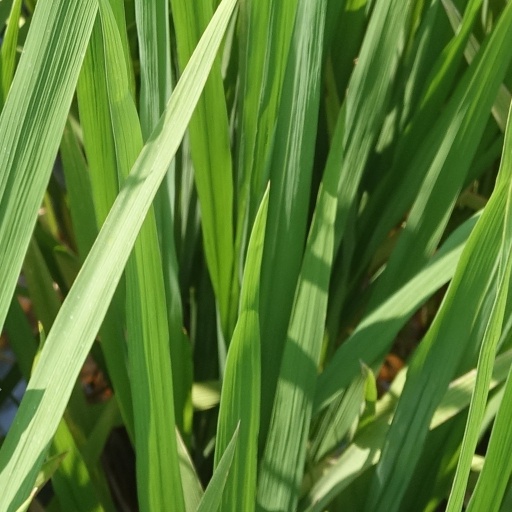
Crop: rice